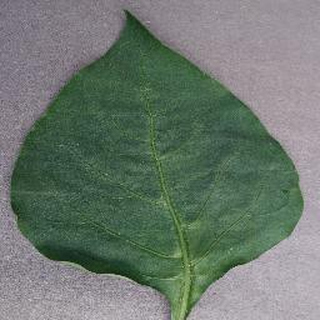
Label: healthy_bell_pepper